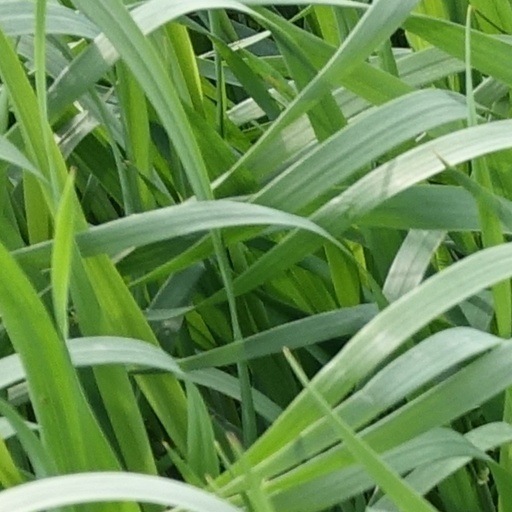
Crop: wheat